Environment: real
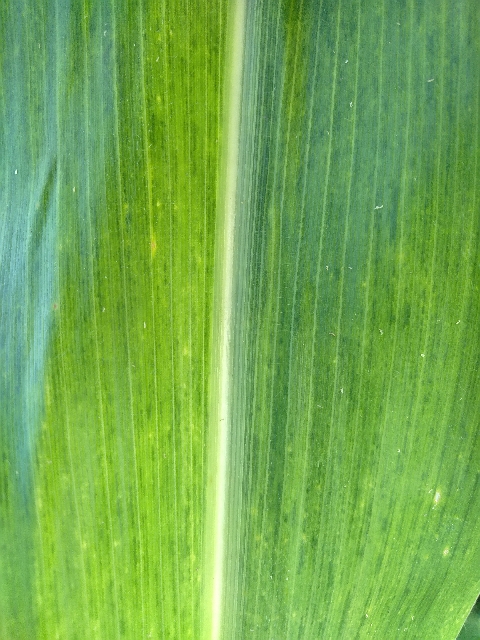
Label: lethal_necrosis